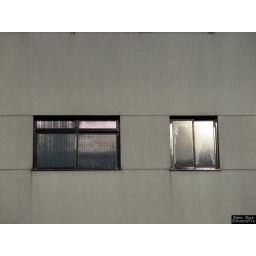
The is the magic window in front of my office were all spectacular &amp;quot;things&amp;quot; appear ..